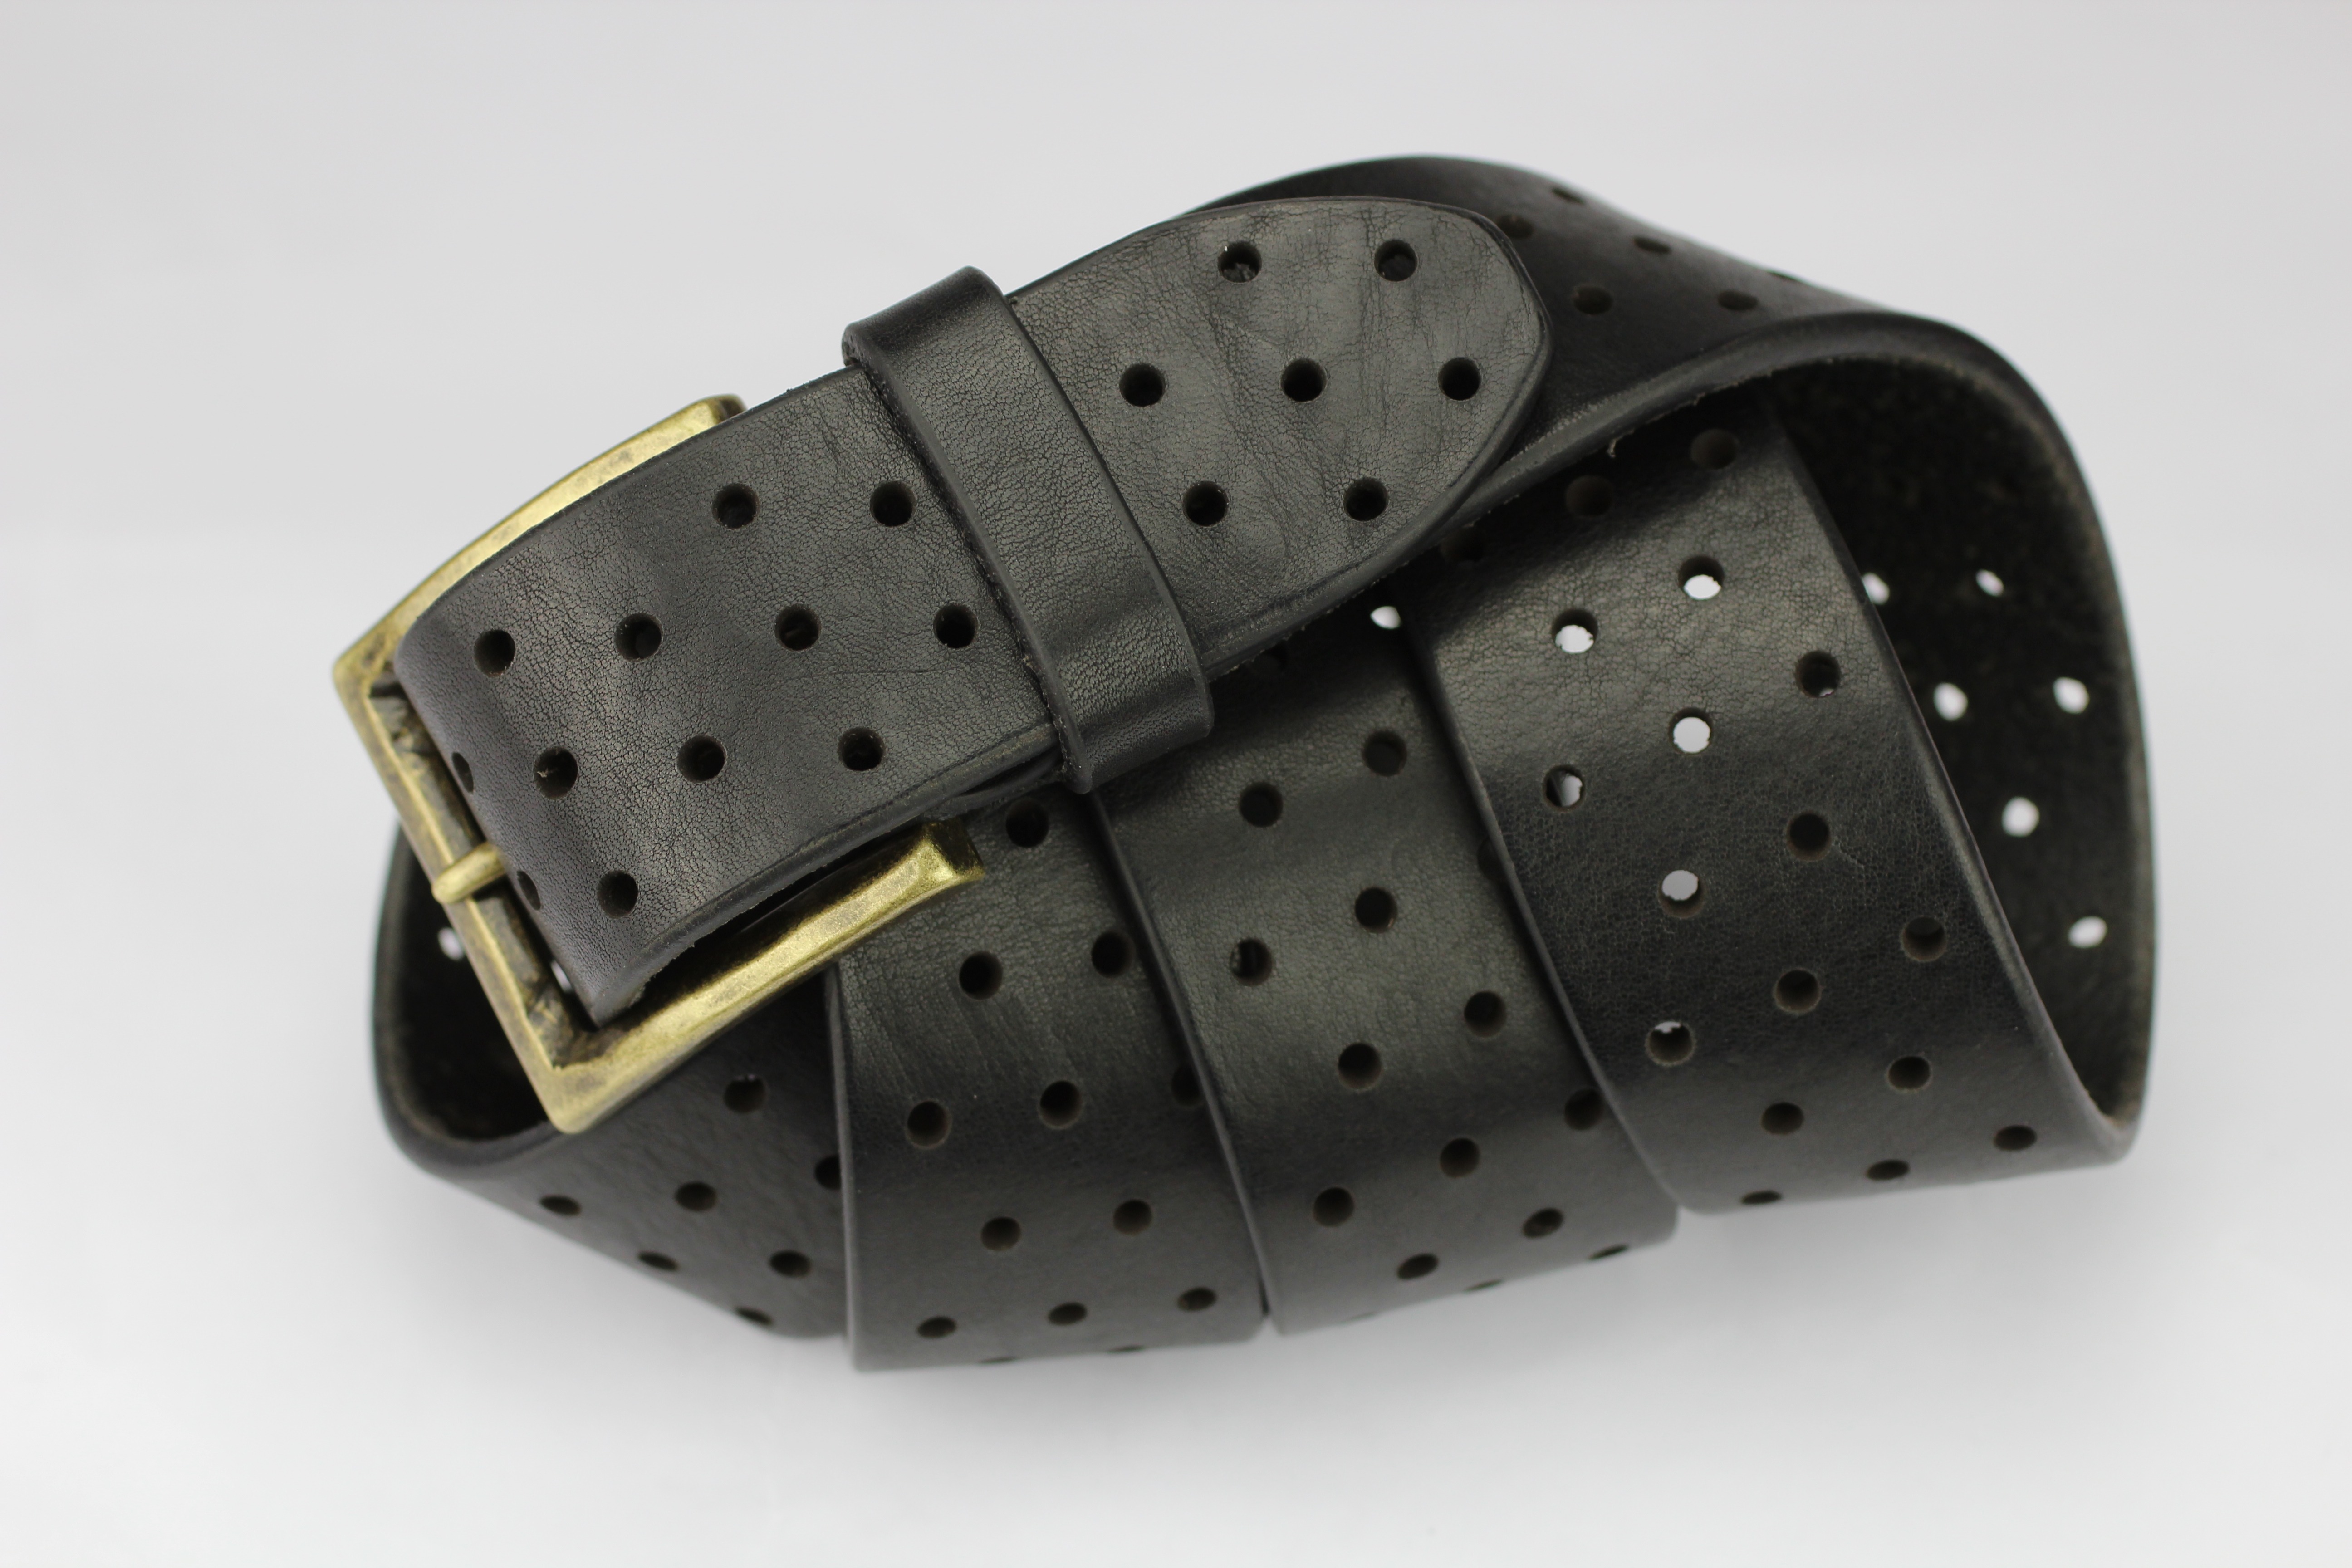
hand, leather, pattern, fashion, clothing, arm, belt, strap, buckle, fashion accessory, outdoor shoe, girdle, waistbelt